Soledad Canyon Sand and Gravel Mining Project

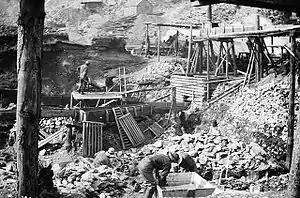
mining camp

The former operator, Curtis Sand & Gravel, sued in an unsuccessful attempt to overturn the contracts. After Curtis' legal options had been exhausted, the City of Santa Clarita started questioning the validity of Transit Mixed's contracts as part of a public relations campaign to cause the mining contracts to be cancelled. The BLM approved the project in 2000 by issuing a Record of Decision after a review process which lasted over 10 years. The city challenged the approval in court, alleging that the project would spoil air quality, increase traffic on the 14 Freeway and town roads and would threaten endangered fish and wildlife species. Eventually, Cemex, with the United States (Bureau of Land Management) intervening, successfully sued the County of Los Angeles for unreasonable delays. The result was a "consent decree" or settlement enjoining the county from further interference, and requiring the county to issue a permit and certify the EIR for the federally-approved project in 2004. A 2008 United States District Court decision awarded Cemex attorney fees of $524,476.60 from the City of Santa Clarita. In the decision, Judge A. Howard Matz responded to the City's claim that its action against decertifying the CEQA decision on the Soledad Canyon Sand and Gravel Mining Project constituted "a CEQA Action (sic) as permitted under California law" by pointing out that "every party seeking to enforce CEQA or any comparable environmental statute - - indeed, all statutes, even anti-discrimination laws - - has the duty to comply with applicable professional and judicial requirements. Merely purporting to promote or protect a societal "good" or interest reflected in a statute does not immunize a plaintiff from the consequences of litigation abuse".